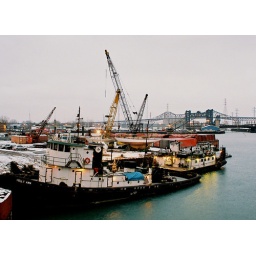
Tugs on the Calumet River...note the X-mas tree on the boat in the foreground